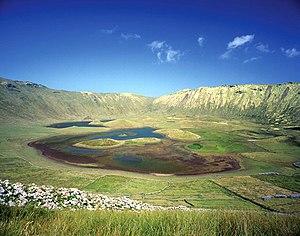
Cet article recense les zones humides du Portugal concernées par la convention de Ramsar.